Justin Catayée

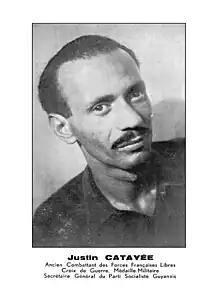

Justin Catayée (30 May 1916 – 22 June 1962) was a French politician who served in the French National Assembly from 1958–1962 and was the founder of the Guianese Socialist Party and hero of World War II. He was born in Cayenne, French Guiana, and died in the crash of Air France Flight 117 into a mountain in Guadeloupe on 22 June 1962.